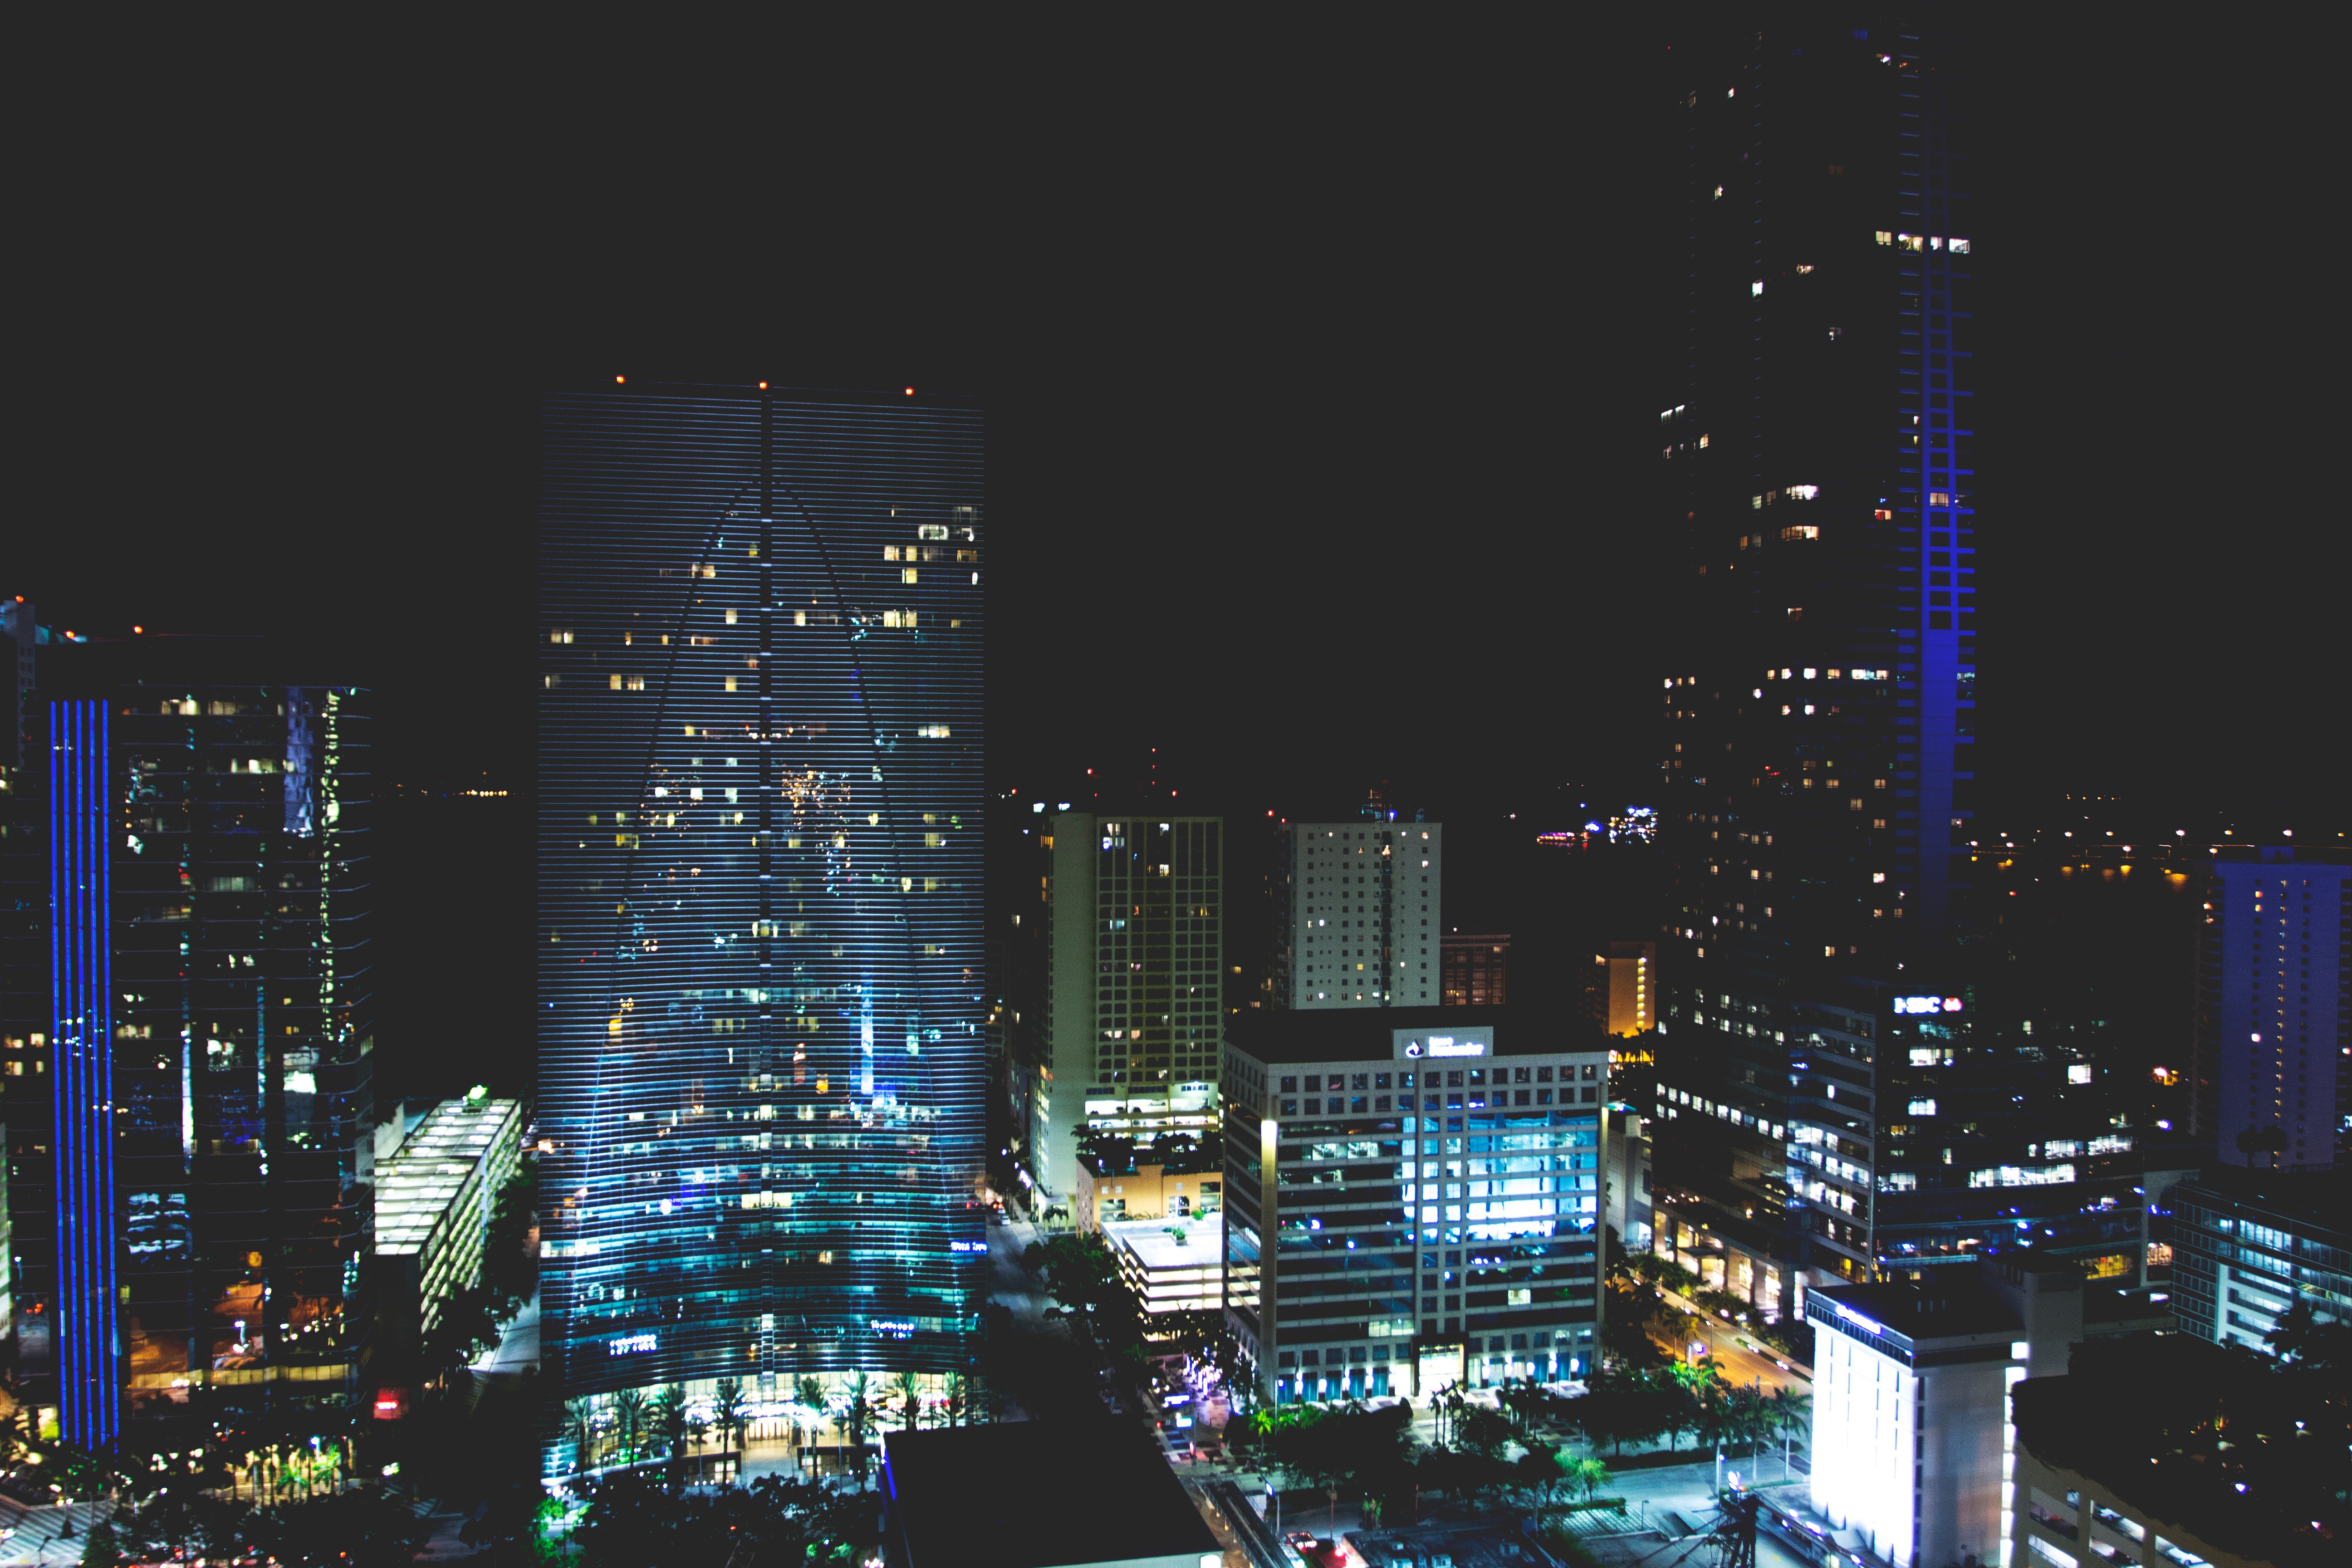
horizon, architecture, skyline, night, city, skyscraper, urban, cityscape, downtown, dark, dusk, evening, tower block, lights, buildings, towers, metropolis, high rises, geographical feature, human settlement, metropolitan area